Olympic Games

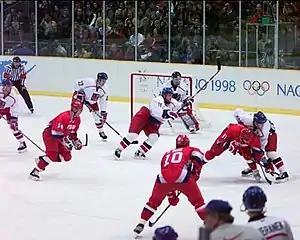
The Gold medal game between Russia and Czech Republic at the 1998 Winter Olympics; professional NHL players have been permitted to participate in ice hockey since then.

A medal ceremony is held after the conclusion of each Olympic event. The winner, and the second- and third-place competitors or teams, stand on top of a three-tiered rostrum to be awarded their respective medals by a member of the IOC. After the medals have been received, the national flags of the three medallists are raised while the national anthem of the gold medallist's country is played. Volunteering citizens of the host country also act as hosts during the medal ceremonies, assisting the officials who present the medals and acting as flag-bearers. In the Summer Olympics, each medal ceremony is held at the venue where the event has taken place, but the ceremonies at the Winter Olympics are usually held in a special "plaza".